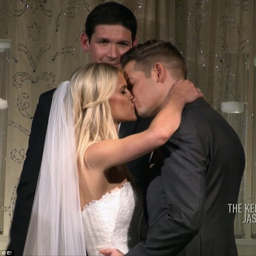
you may now kiss the bride : journalist and tv personality exchanged vows